Otello

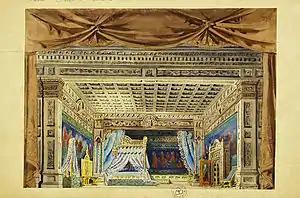
"Otello:" set design by Giovanni Zuccarelli for Act IV as staged at the Teatro Costanzi in Rome, 1887.

A herald brings news of the approach of ambassadors from Venice. Iago explains to Otello that he will lure Cassio here and talk with him while Otello watches, hidden. He leaves to go get Cassio. (Iago: "Qui trarrò Cassio" / "Here I will bring Cassio".)